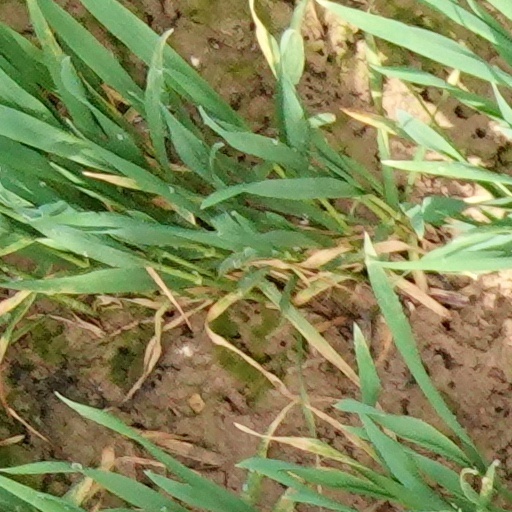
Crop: wheat